Peter Conefrey

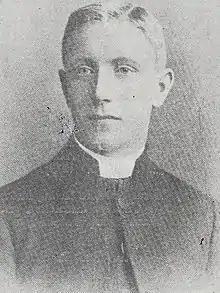
Conefrey, circa 1910s

Peter Conefrey was the parish priest of Cloone, County Leitrim. An active cultural national activist he founded the Cloone Ceili Band and was leader of the Leitrim anti-jazz campaign of 1934.